Describe the emotion expressed in this image:  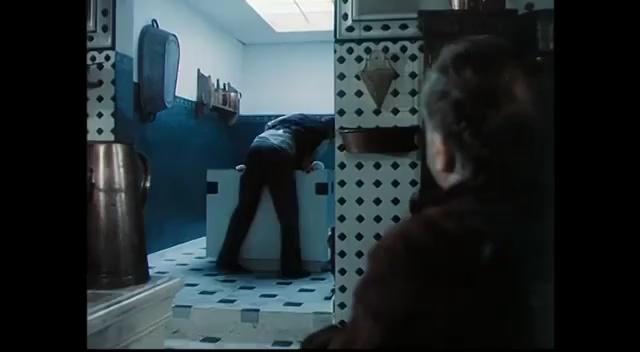
This person displays Pain, valence and arousal with low intensity.